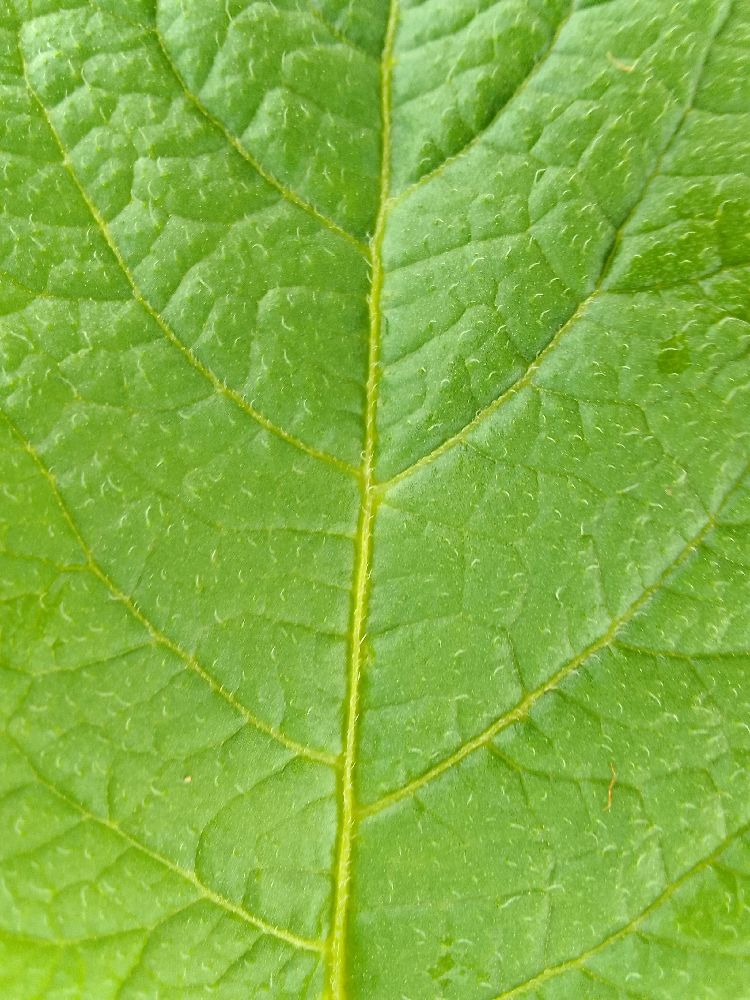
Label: Healthy